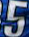
Number: 5